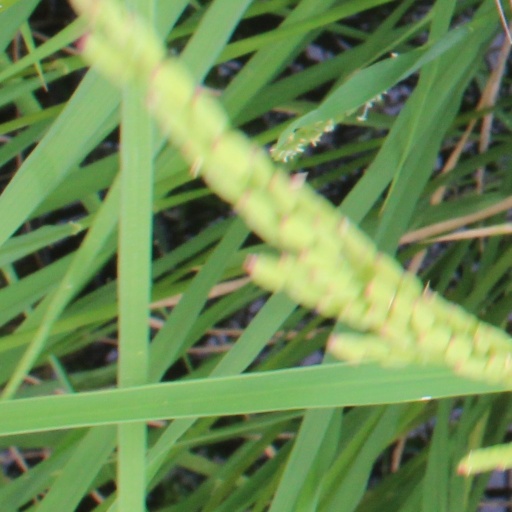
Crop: rice